Operation Deep Freeze

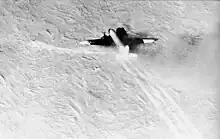
U.S. Navy R4D-5L "Dakota" making the first landing at the South Pole, 31 October 1956 for "Operation Deep Freeze II"

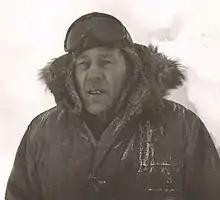
Helmut P. Jaron, Aurora Researcher at Byrd Station in 1961. The Jaron Cliffs are named for him.

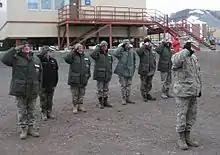
Airmen saluting the last LC-130 to depart from Antarctica in 2010

The Operation Deep Freeze activities were succeeded by "Operation Deep Freeze II", and so on. In 1960, the year of the fifth mission, codenames began to be based on the year (e.g., "Operation Deep Freeze 60").